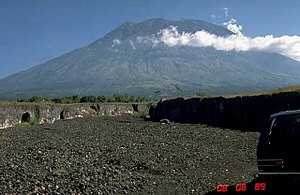
Agung
Agung
Agung eller Gunung Agung er en stratovulkan på den Indonesiske ø Bali. Vulkanen der er 3161 m høj, ligger på øens østlige side, og er øens højeste punkt. Den dominerer det omkringliggende terræn, bl.a. har den stor indflydelse på vejret omkring, især mængden af nedbør. På afstand ses tydligt Agungs næsten perfekte kegleformede facon. Fra dens top ses tydeligt toppen af Rinjani-bjerget på den nærliggende ø Lombok øst for, også selvom begge bjerges toppe tit er indhyldet i tåge.